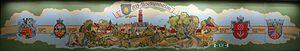
Francfort-Bockenheim est un quartier de Francfort-sur-le-Main.